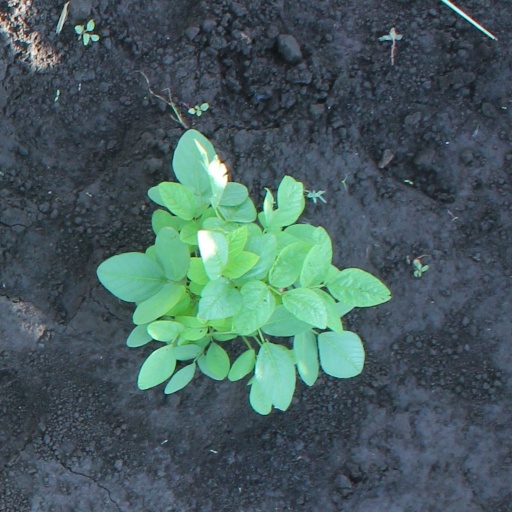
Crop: soybean